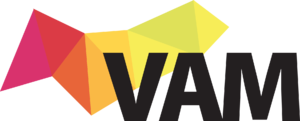
Logo du volet Arts médiatiques
Le Festival international du cinéma francophone en Acadie est un festival de cinéma canadien qui se tient à Moncton, au Nouveau-Brunswick.